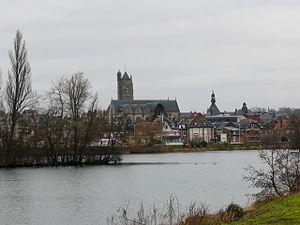
Péronne et les marais de la Somme, vus depuis la plate-forme de l'ancienne Ligne de Saint-Just-en-Chaussée à Douai
La Cologne est une rivière des Hauts-de-France, affluent de la Somme située dans le nord-est du département de la Somme.
Péronne est une commune française du département de la Somme, en région Hauts-de-France.